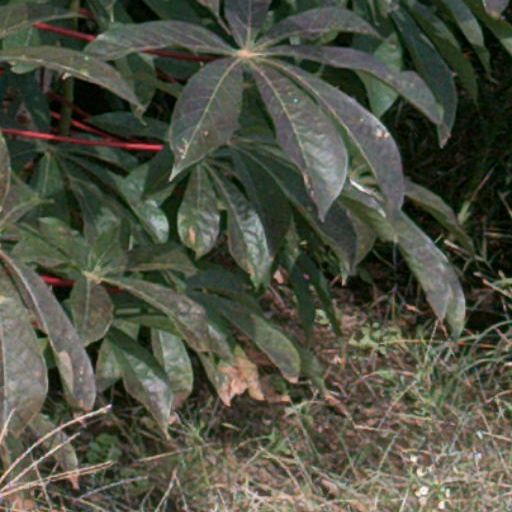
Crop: cassava